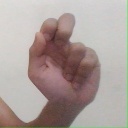
अक्षर: ढ